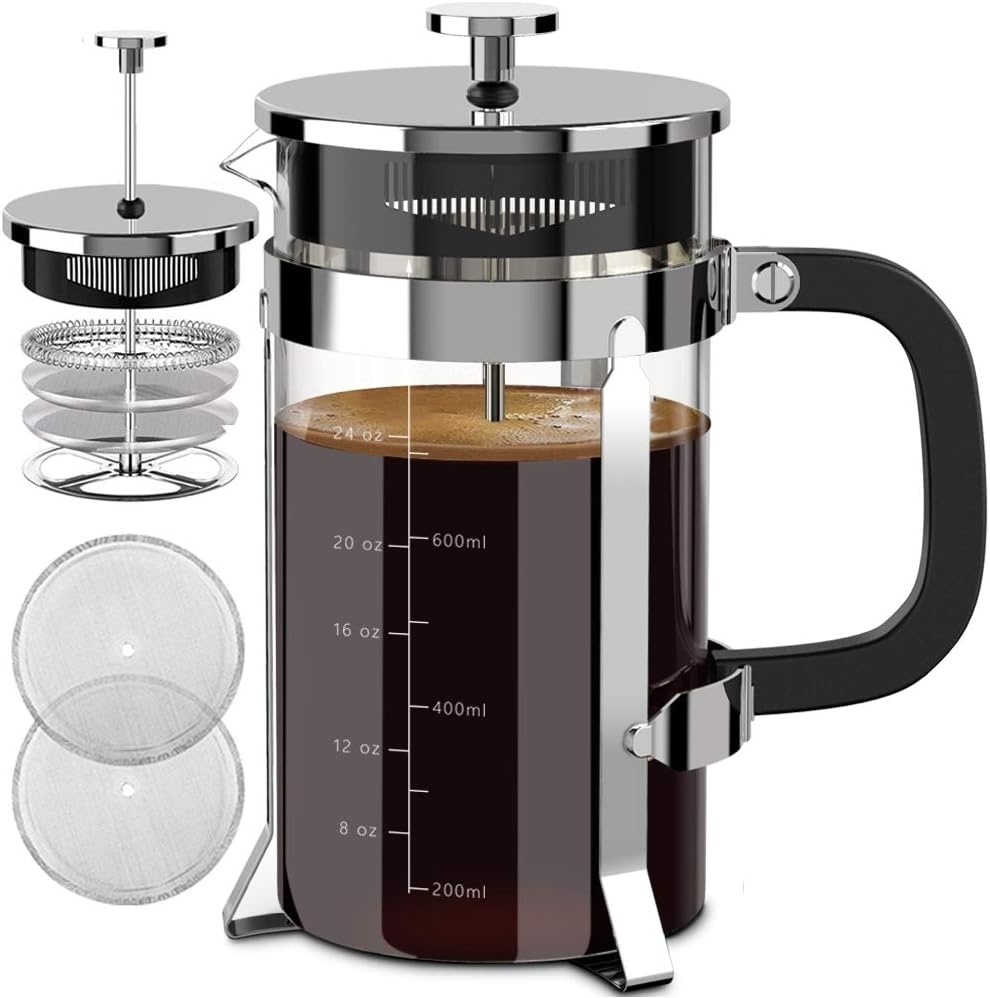
QUQIYSO French Press Coffee Maker 34oz 304 Stainless Steel French Press with 4 Filter, Heat Resistant Durable, Easy to Clean, Borosilicate Glass Coffee Press, 100% BPA Free Glass Teapot, Silver
Brand: QUQIYSO-EnjoyWonderfulCoffee
Overview Brand : QUQIYSO Color : Silver Product Dimensions : 3.74"D x 5.86"W x 7.48"H Special Feature : Manual Coffee Maker Type : French Press Capacity 2.1 Pounds : Material Borosilicate Glass : Capacity 2.1 Pounds : Material Borosilicate Glass About this item ☕SUPER FILTERING - The quality of the Non-electric French presses coffee press greatly depends on the quality of the filter element. So the selection of springs is extremely important for the filtering of coffee powder, which will directly affect the taste of coffee. Our perforated plate could filter out big coffee grounds, and the 80 mesh filter could filter out tiny coffee ground ☕EASY TO USE - The French Press is the easiest to concentrate on the condition of the beans among the many devices. You can see the amount of foam (crema) after the coffee touches the water, and how the coffee floats on the water and slowly sinks. QUQIYSO coffee press is perfect for both professional barista and novice coffee lovers ☕MULTIPLE USES - Besides using the french press as a coffee maker, it is also handy appliance to make tea, hot chocolate, cold brew, frothed milk, almond milk, cashew milk, fruit infusions, and plant and herbal drinks ☕CARE INSTRUCTIONS - The glass beaker, filter and plunger are dishwasher safe. Lid should be hand washed with a non-abrasive sponge and a mild dish soap, careful to avoid rough scrubbers and brushes as this can scratch and dull the finish 💝LOWERS DAILY EXPENSES - Use our coffee french press and avoid expensive café beverages. Plus with the reusable filter, you won't have to buy disposable paper filters like other coffee makers require, and you can enjoy coffee at anytime as you like
Category: Home & Garden > Kitchen & Dining > Kitchen Appliances > Coffee Makers & Espresso Machines > French Presses